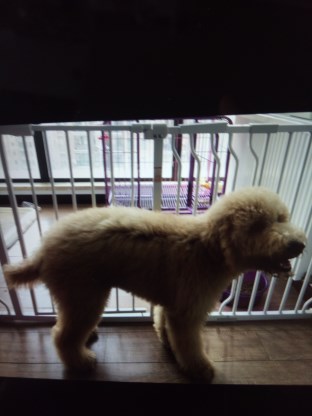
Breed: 316-n000118-standard_poodle